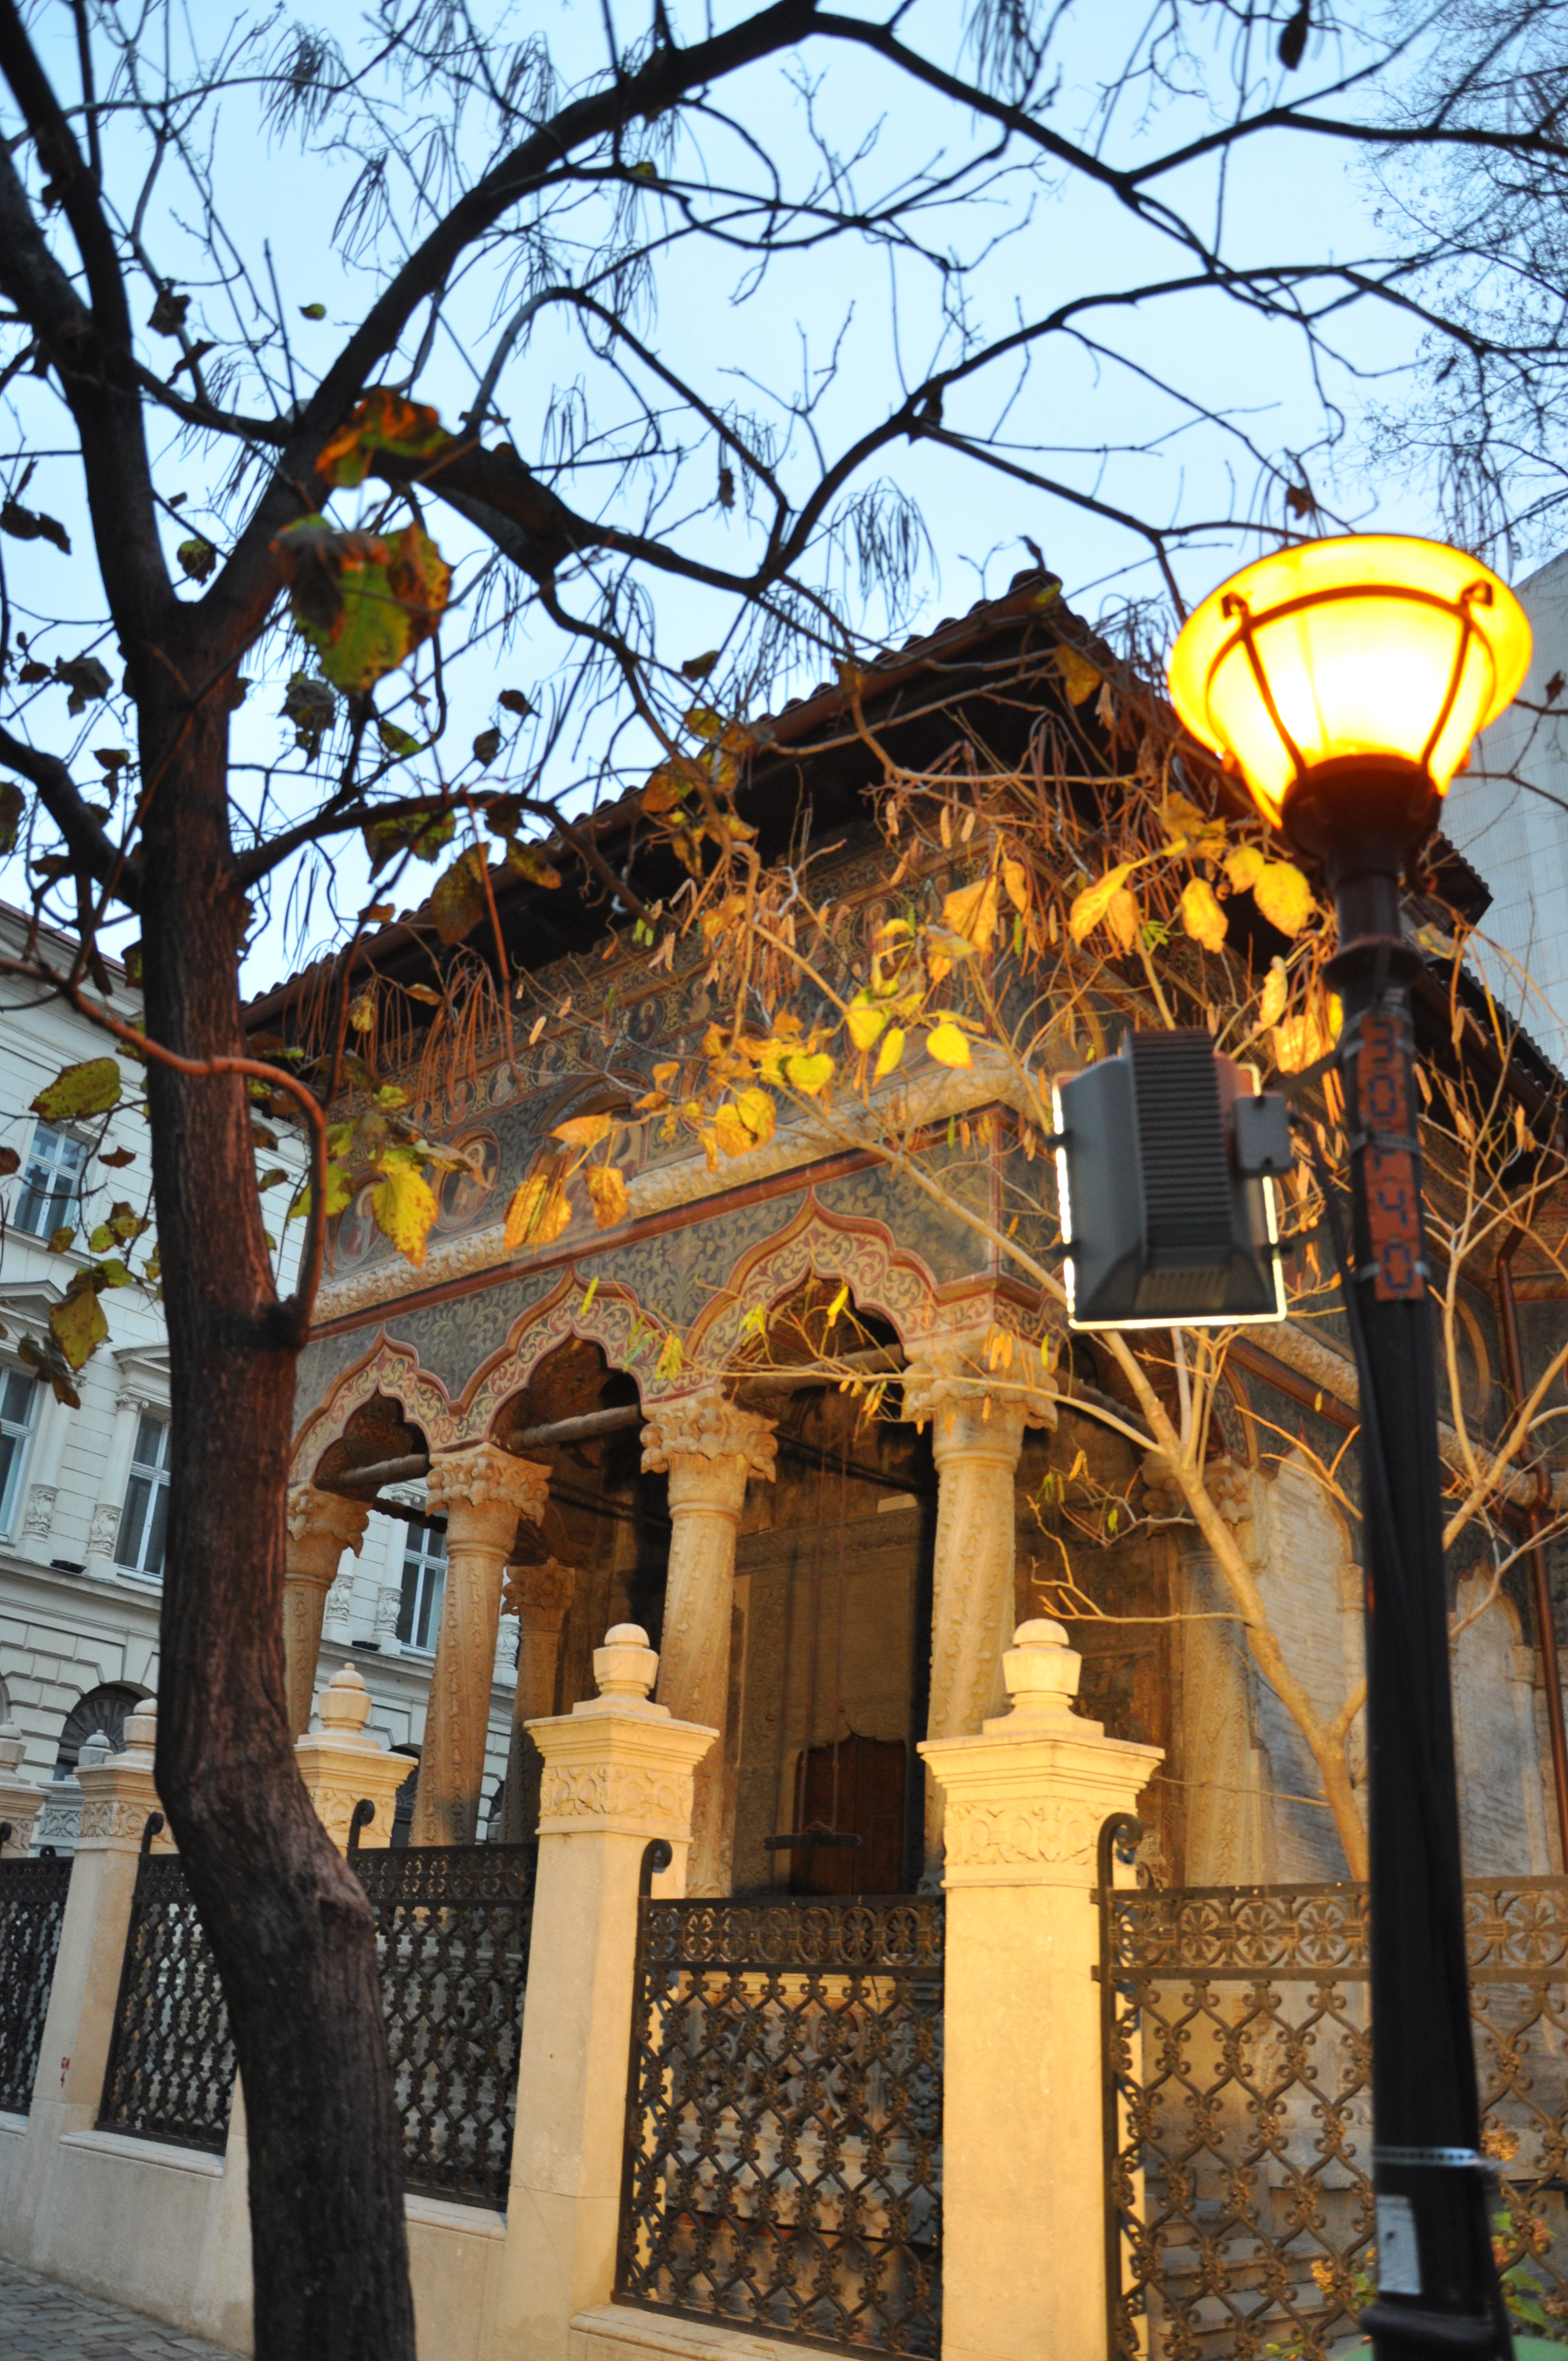
architecture, photography, flower, building, photo, europe, religion, church, chapel, christian, place of worship, photos, religious, free, de, temple, monastery, churches, shrine, fotografie, christianity, romana, orthodox, eastern, romania, bucharest, convent, bor, biserica, arhitectura, orthodoxy, romanian, ortodoxa, ortodox, manastirea, manastire, ortodoxia, ortodoxie, ecclesiastical, bisericeasc, cladire, edificiu, bucuresti, centrulvechi, lipscani, stavro, stavropoleos, brancovenesc, 1724, cre tinism, cre tin